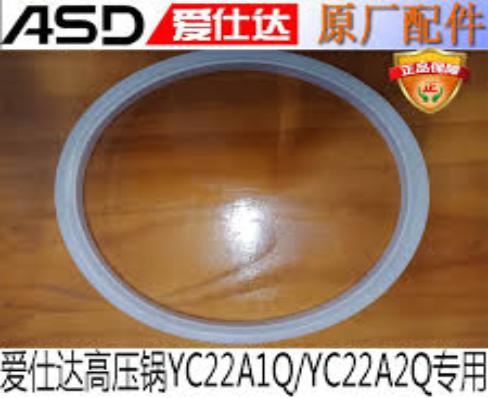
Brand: asd
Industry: Necessities